Cadash

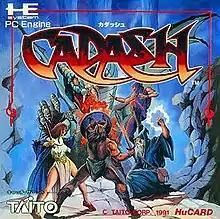
Japanese PC Engine cover art

is an arcade Action-RPG with elements of the platform game genre originally released by Taito in 1990, then ported to the TurboGrafx-16 in 1991 and the Sega Genesis in 1992. It is included in "Taito Memories Volume 2" released for the PlayStation 2 in 2005 and the Xbox and Microsoft Windows versions of "Taito Legends 2" released in 2007. The original arcade version was made available for PlayStation 4 and Nintendo Switch via the "Arcade Archives" series in August 2023.